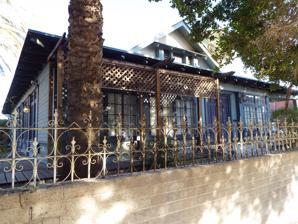
Building: Caruthers House
Country: United States of America
Year built: 1895
United States historic place Caruthers House U.S. National Register of Historic Places The house in 2018 Location 441 2nd Avenue, Yuma, Arizona Coordinates 32°43′09″N 114°37′20″W / 32.71917°N 114.62222°W / 32.71917; -114.62222 ( Balsz House ) Area less than one acre Built 1895, 1906 Architectural style Bungalow/craftsman Part of Yuma Century Heights Conservancy Residential Historic District MPS Yuma MRA NRHP reference No. 82001628 Added to NRHP December 7, 1982 The Caruthers House is a historic house in Yuma, Arizona . It was built in 1895 for F. B. Logan and was extensively remodeled in 1906. It was purchased by  C. E. Eichelberger in 1900, and by E. G. Caruthers in 1906. The latter was a banker. The house was designed in the American Craftsman architectural style . It has been listed on the National Register of Historic Places since December 7, 1982. It is also a contributing building in the Yuma Century Heights Conservancy Residential Historic District . References